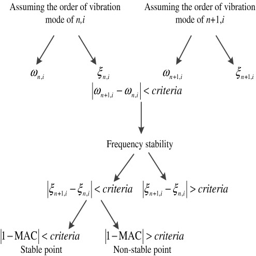
the principle diagram of stability